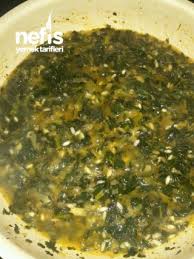
Yemek: ispanak